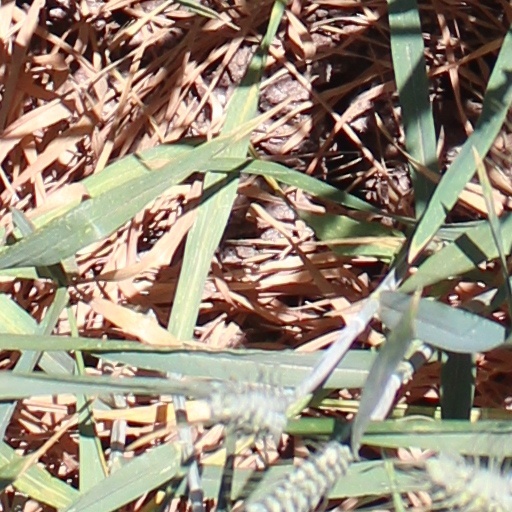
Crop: wheat